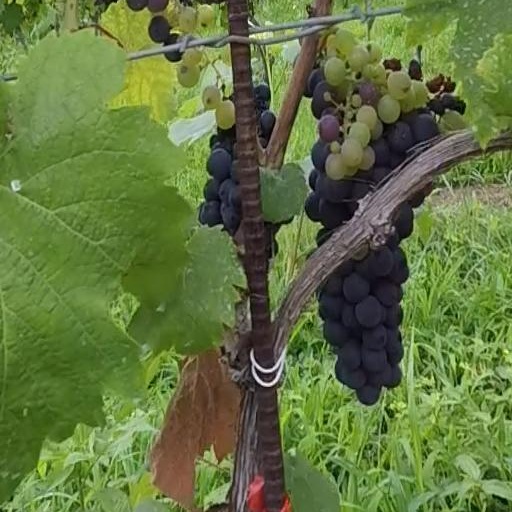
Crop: grape